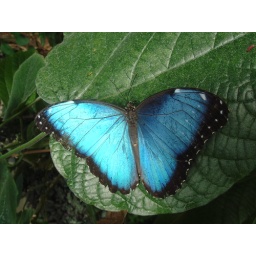
All spread out. I imagine I'd be fairly startled to see a giant blue butterfly hovering around my house.